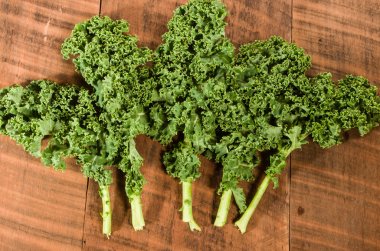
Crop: unknown
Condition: cabbage